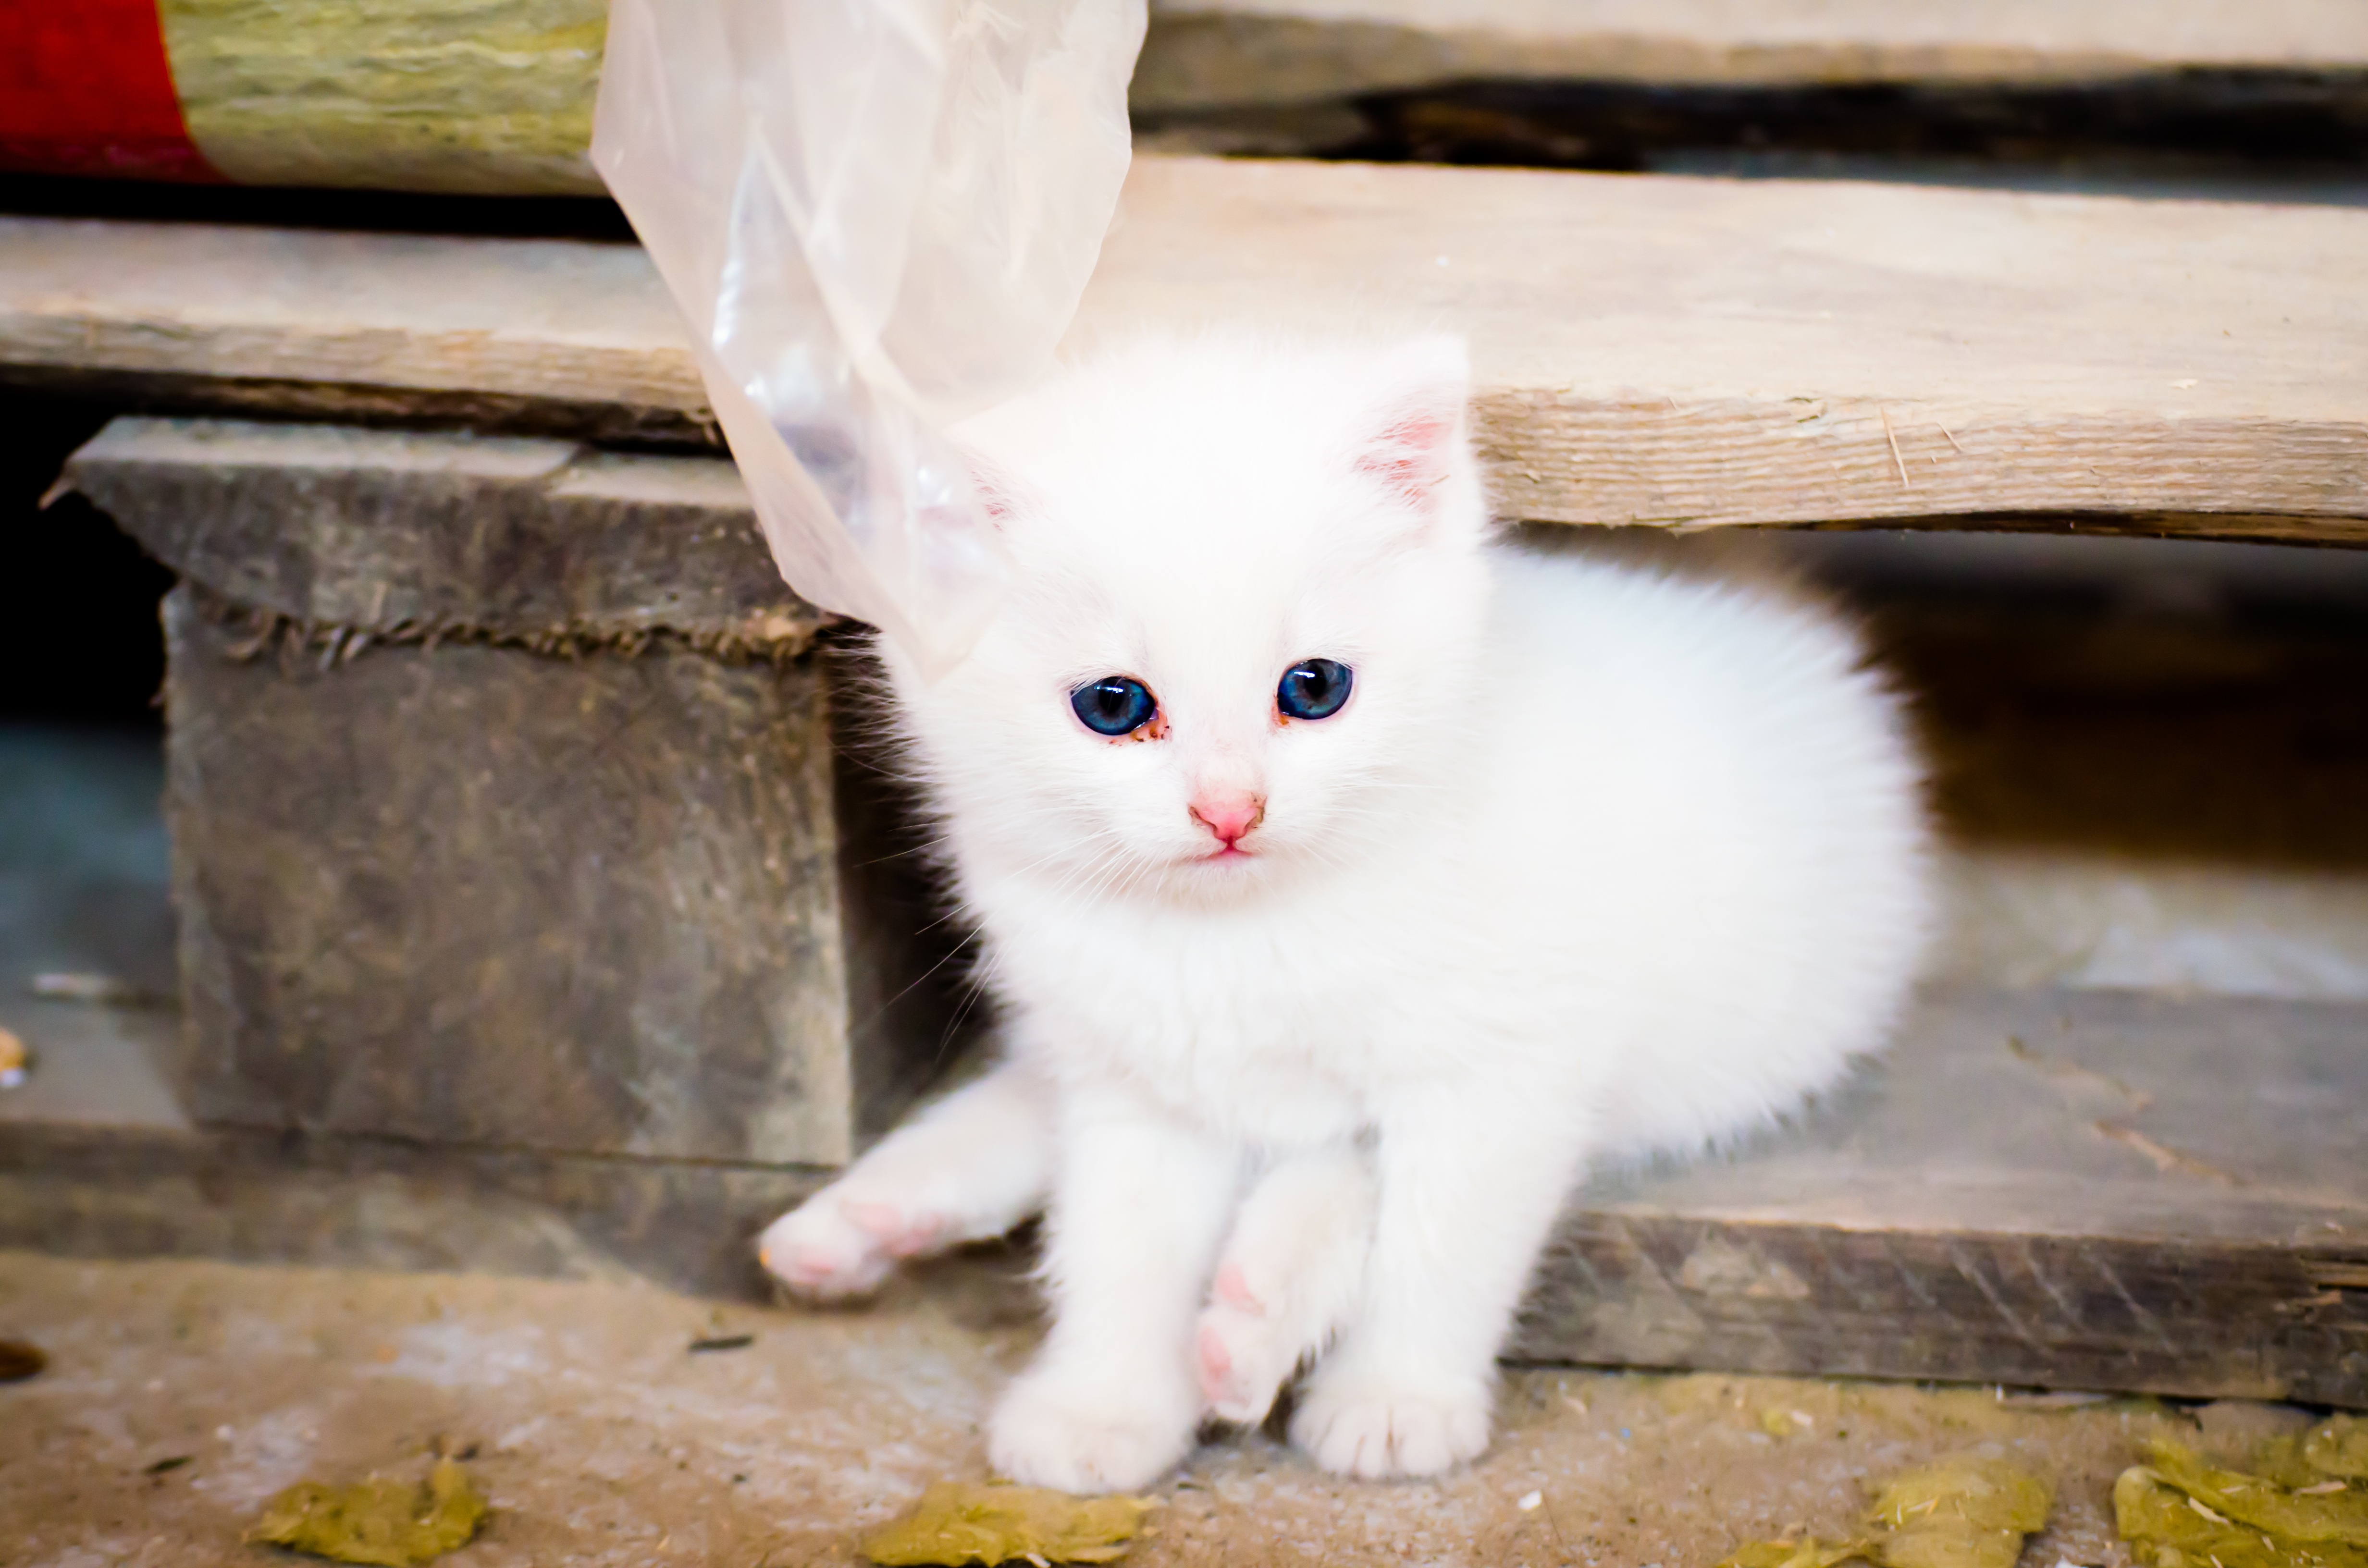
white, sweet, kitten, cat, mammal, whiskers, toddler, vertebrate, small to medium sized cats, cat like mammal, carnivoran